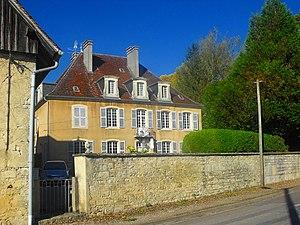
Château d'Arc à Arc-et-Senans, Doubs, France
Le château d'Arc est un château du XVIIIᵉ siècle, protégé des monuments historiques, situé sur la commune d'Arc-et-Senans, dans le département français du Doubs.
La liste des châteaux du Doubs recense de manière non exhaustive les châteaux, maisons fortes, mottes castales, situés dans le département français du Doubs. Il est fait état des inscriptions et classements au titre des monuments historiques.
Arc-et-Senans, prononcé [aʁkesnɑ̃], est une commune française située dans le département du Doubs, en région Bourgogne-Franche-Comté. Elle abrite la saline royale d'Arc-et-Senans inscrite sur la liste du patrimoine mondial de l'Unesco depuis 1982.